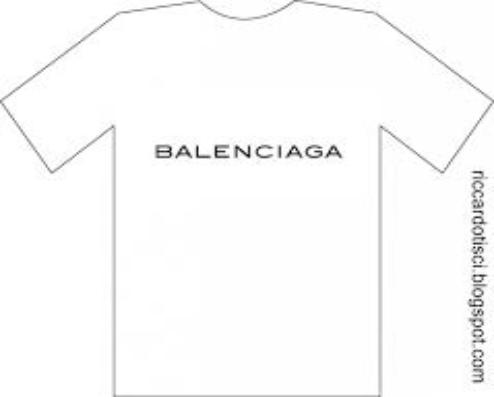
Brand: Balenciaga
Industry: Clothes